The Carracks

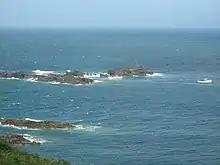
The Carracks

The Carracks (meaning "rocks") and Little Carracks (meaning "rock of the birds") are a group of small rocky inshore islands off the Atlantic north coast of west Cornwall, England, United Kingdom. The name comes from "carrek", the Cornish language word for 'rock'. The Little Carracks were still known as "Carrack an Heythen" c. 1920. The islands are in Zennor civil parish.